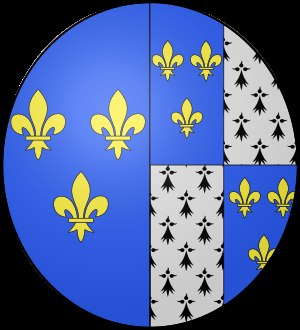
Claude af Frankrig / Liv / Ægteskabsforhandlinger
Dronning Claudes våbenskjold.
Claude af Frankrig var en dronning af Frankrig gennem sit ægteskab med Frans 1. Hun var også regerende hertuginde af Bretagne fra 1514. Hun var datter af kong Ludvig 12. af Frankrig og Anne af Bretagne.